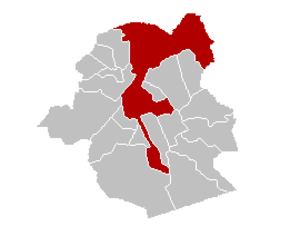
Localisation de Bruxelles-ville parmi les 19 communes de la Région de Bruxelles-Capitale
Un corridor est, en géographie, une extension longue et étroite de la frontière ou de la limite d'une division administrative, géographique, biologique, dont la forme est similaire à la poignée d'une poêle.
Cet article recense les 19 communes de la région de Bruxelles-Capitale, en Belgique.